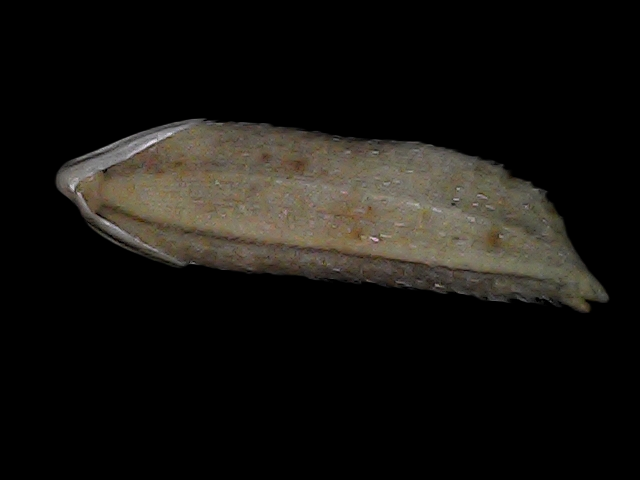
Rice variety: Bd87